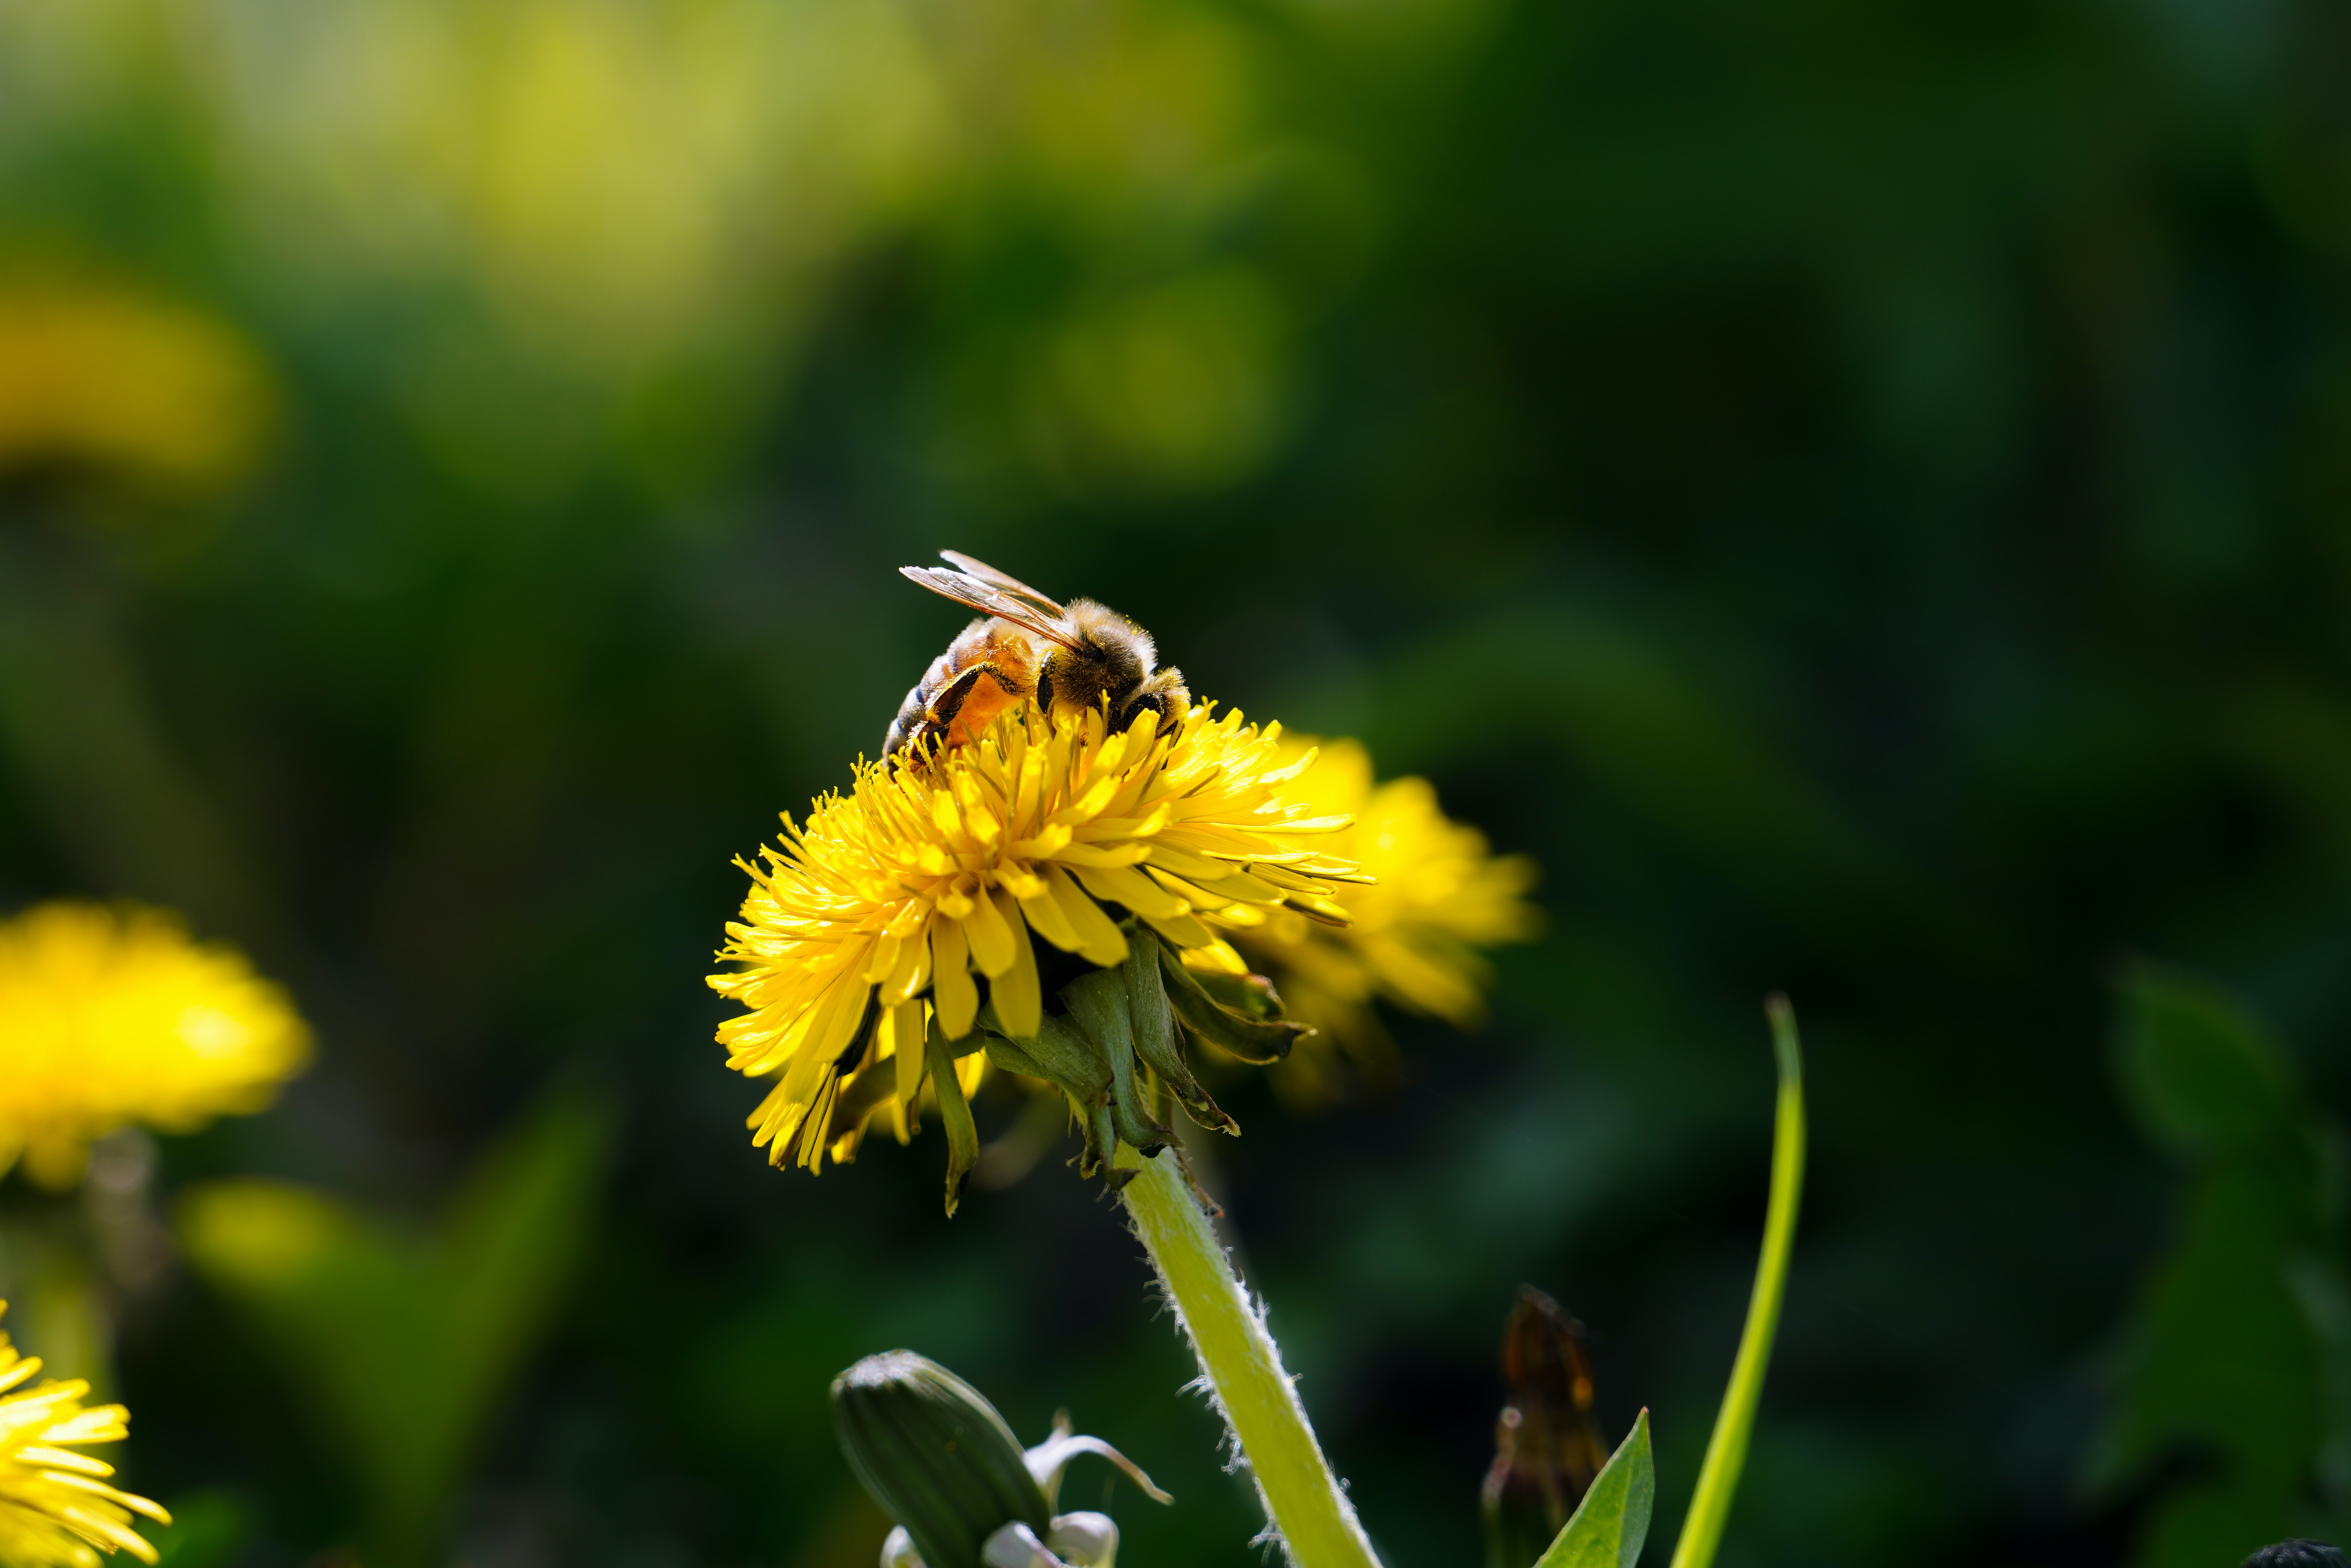
flower, plant, pollinator, insect, arthropod, petal, honeybee, grass, pest, Forb, flowering plant, membrane winged insect, bumblebee, herbaceous plant, annual plant, Crepis paludosa, dandelion, invertebrate, pollen, macro photography, daisy family, Megachilidae, sow thistles, fly, herb, sunflower, wildflower, bee, flatweed, hoverfly, wildlife, perennial plant, tachinidae, asterales, plant stem, parasite